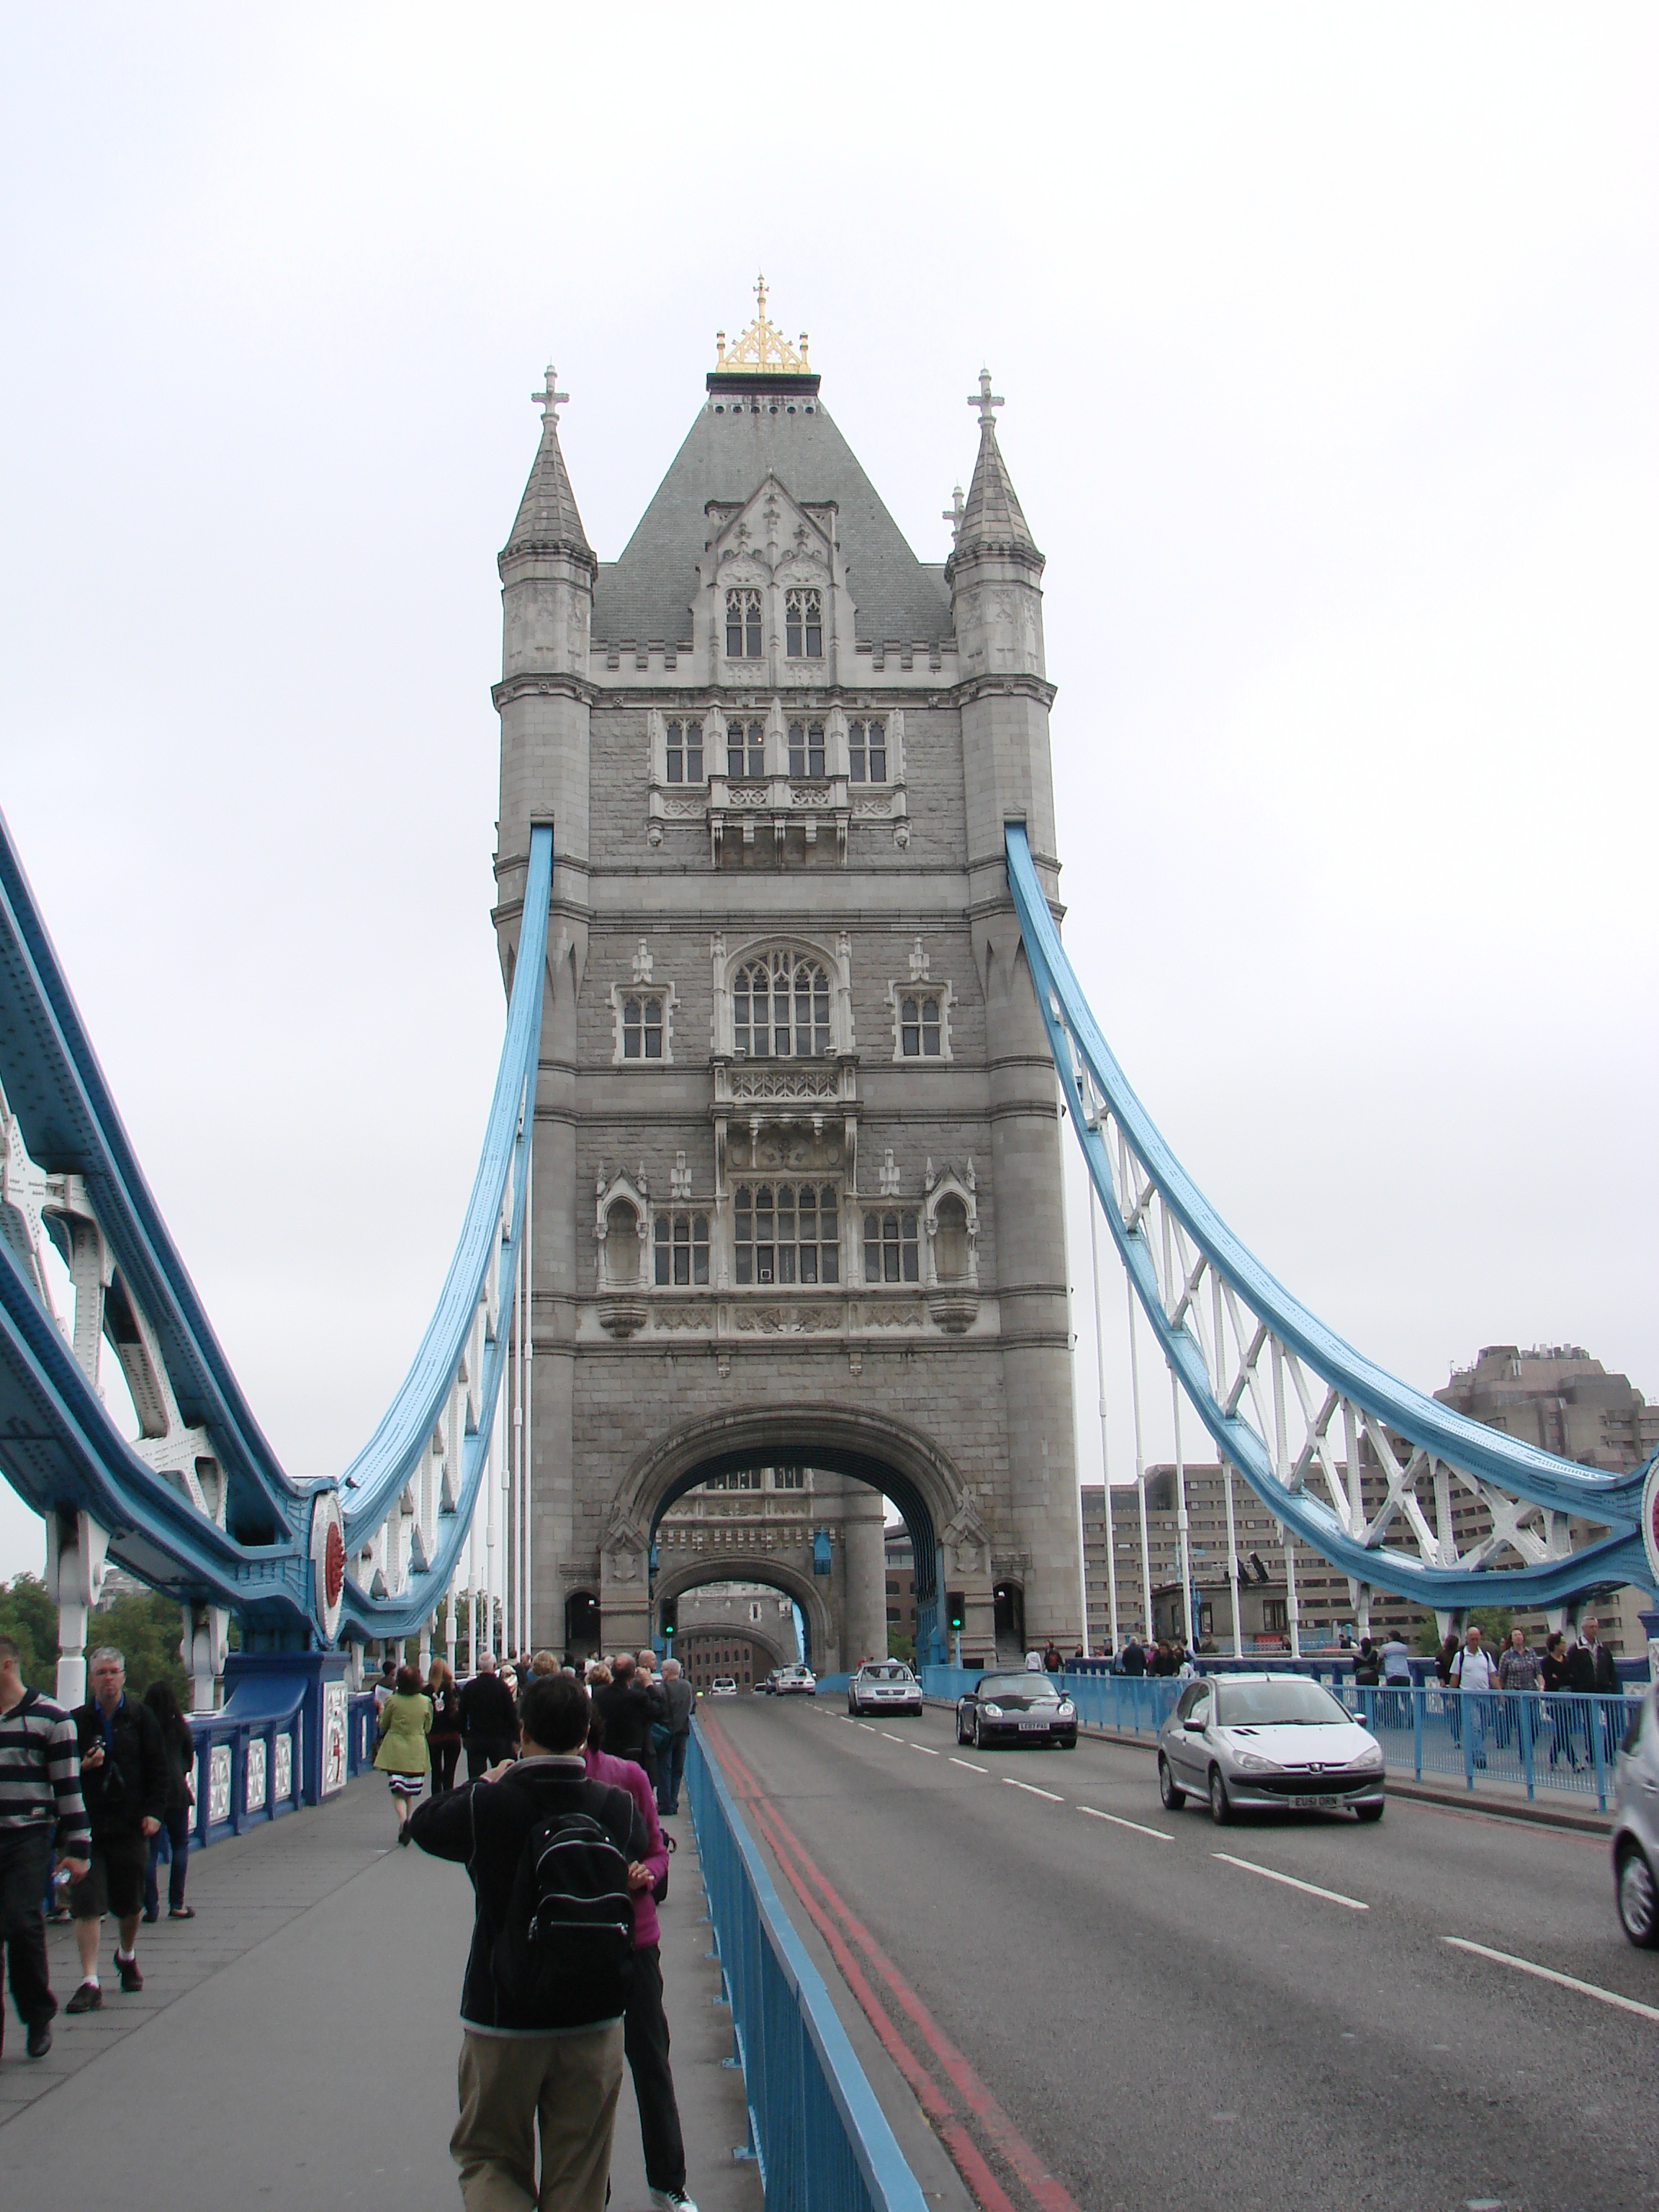
bridge, amusement park, tower, park, landmark, tourism, london, tours